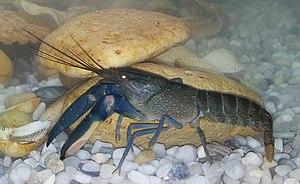
Écrevisse bleue (Cherax boesemani), de variété «
Cherax est le genre le plus important et le plus répandu d'écrevisses dans l'hémisphère sud. Originaires notamment d'Australie, des espèces de ce genre pullulent dans une eau entre 15 et 20 °C. Elles peuvent mesurer jusqu'à 26 cm à l'âge adulte.